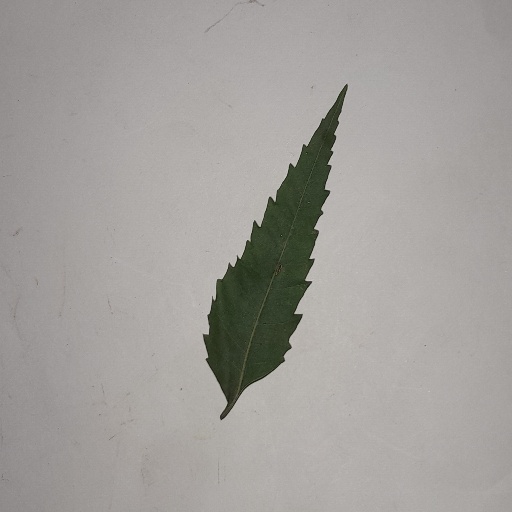
Species: Neem
Leaf condition: Healthy Leaf